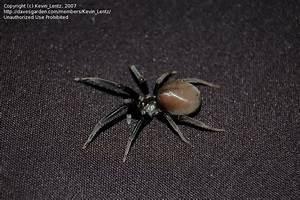
spider